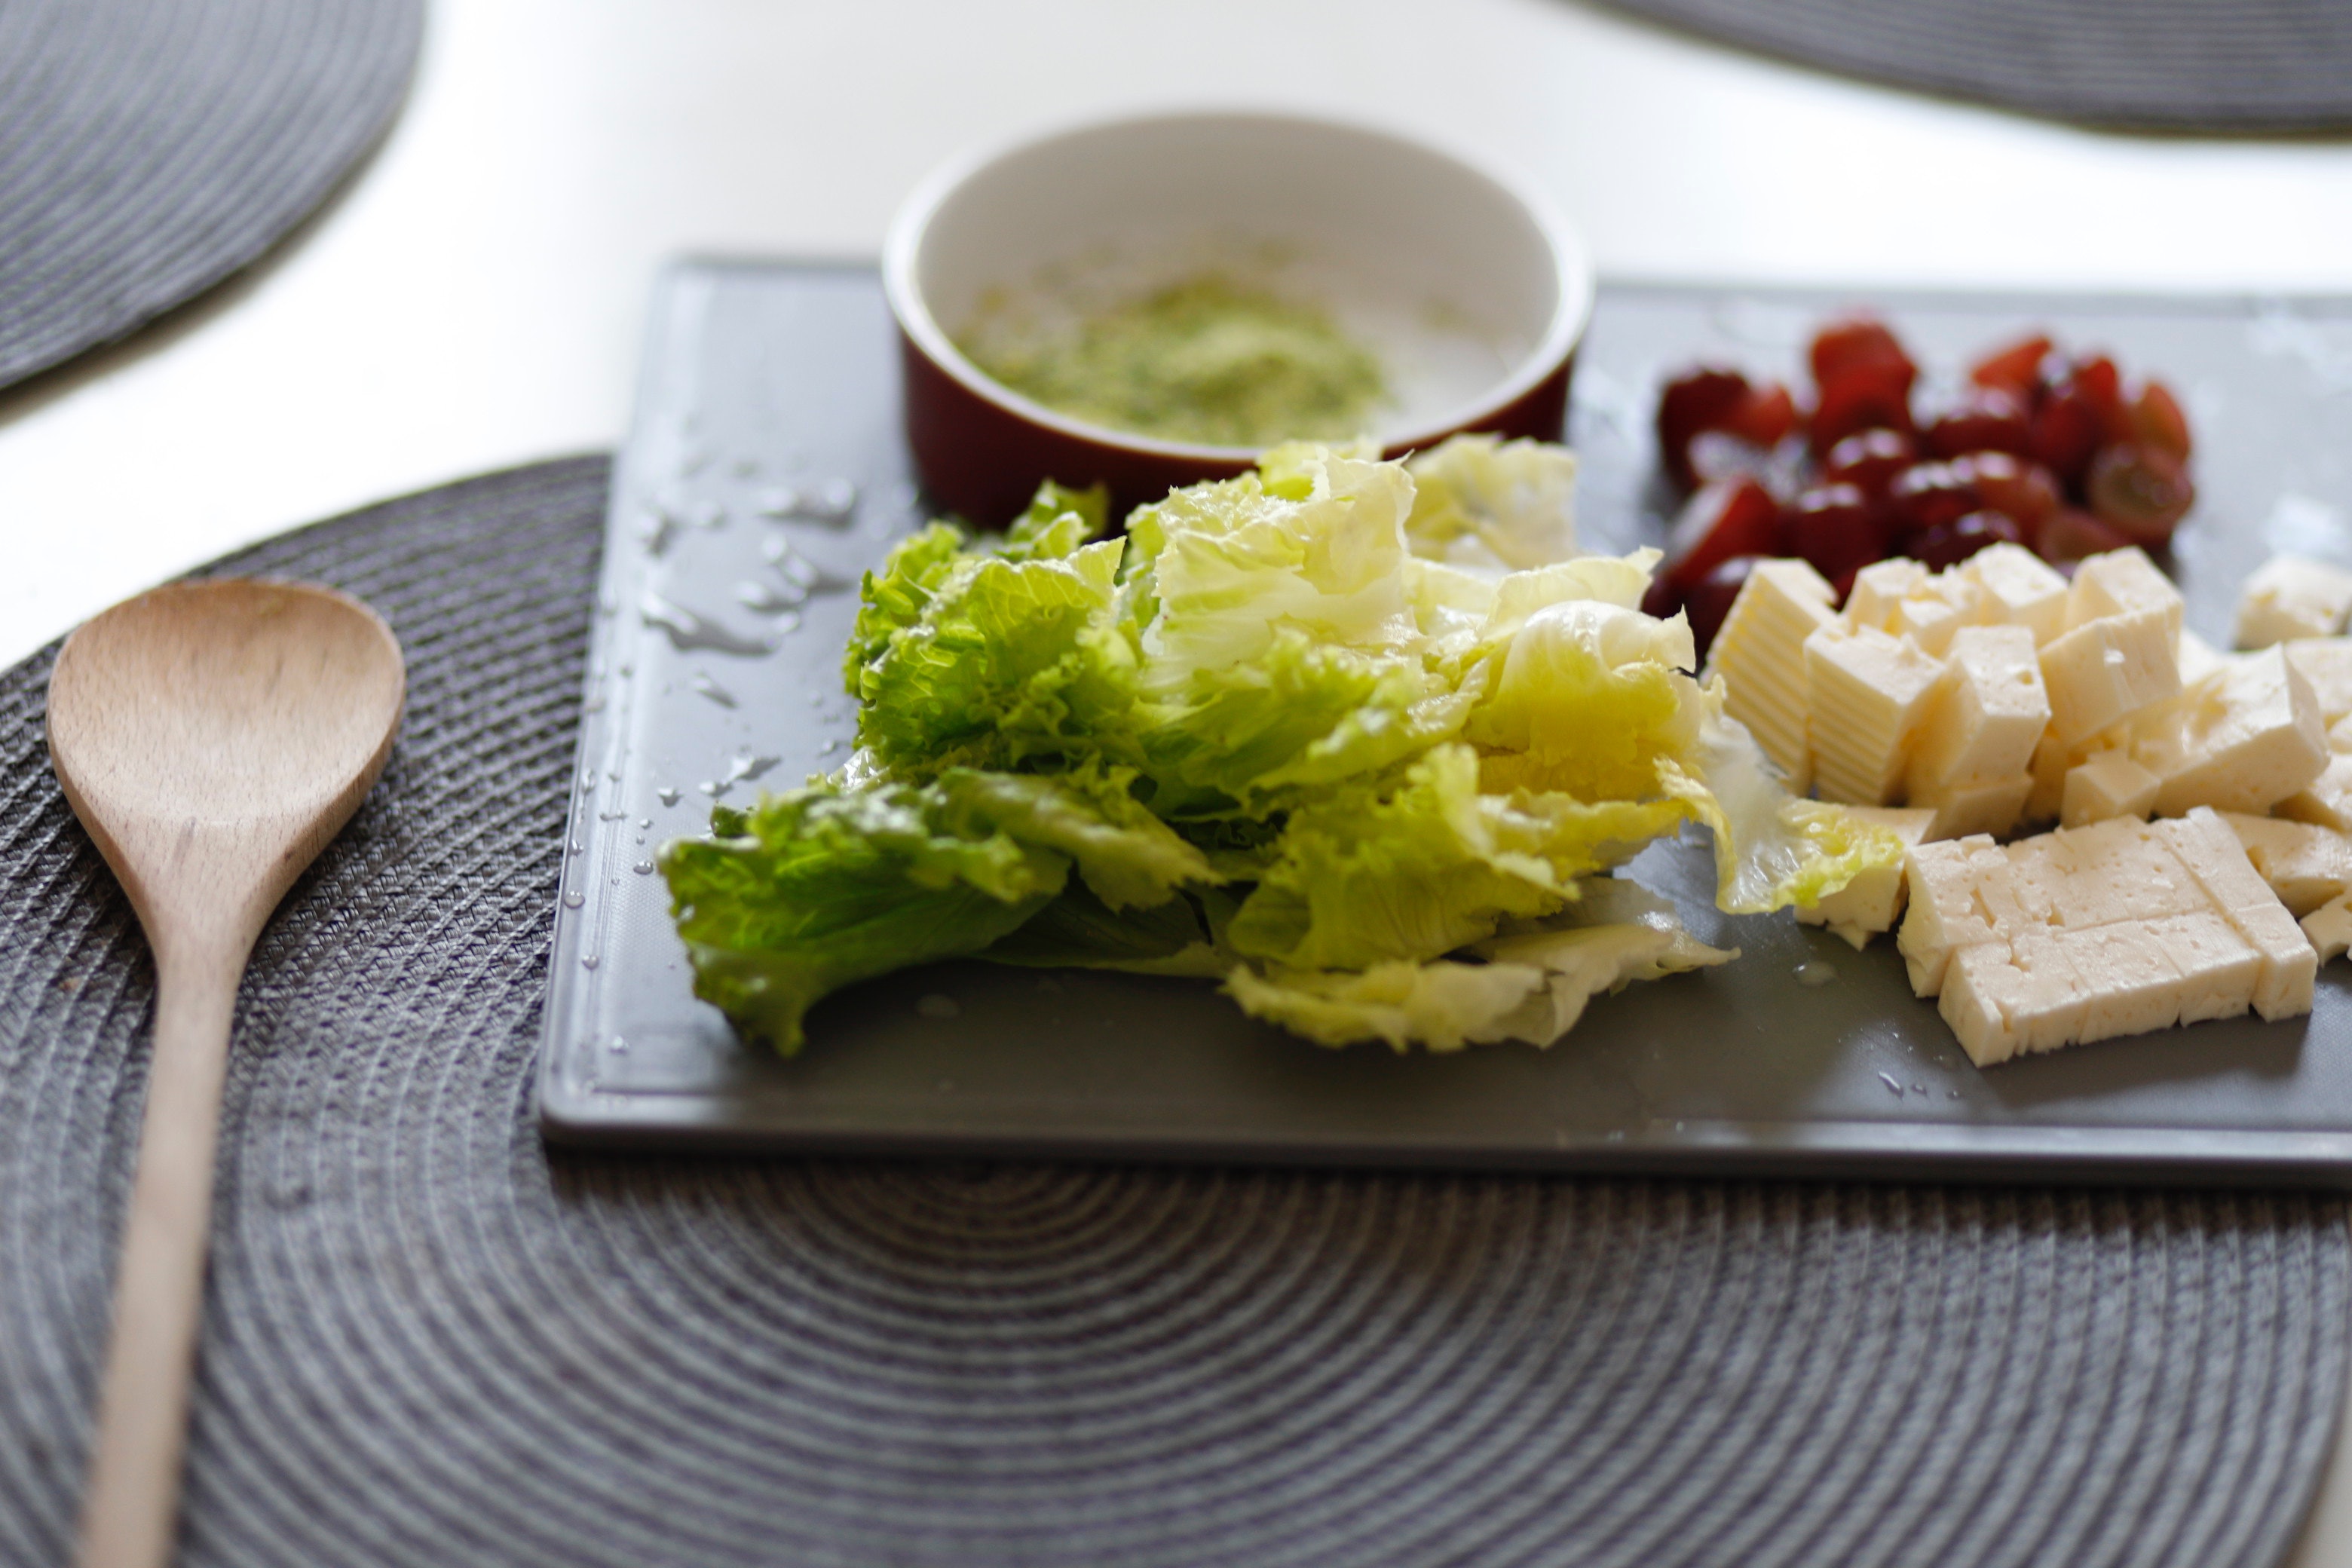
dish, food, cuisine, ingredient, produce, vegetarian food, recipe, meal, feta, brunch, breakfast, vegan nutrition